Sello mall shooting

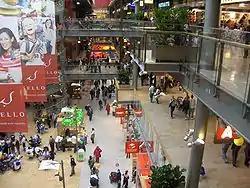
Interior of the Sello shopping centre in September 2005.

The shooting began when the gunman entered the Prisma hypermarket and began firing with a 9×19mm handgun. He killed three men and one woman. The victims, aged 27, 40, 42 and 45, were employees of Prisma. Another woman, identified as the suspect's ex-girlfriend, was found dead in an Espoo apartment. The ex-girlfriend was also an employee of Prisma, and the Finnish police speculated that she was the main target, and that Shkupolli thought that her new partner worked at Prisma. The perpetrator, identified as 43-year-old Kosovar Albanian Ibrahim Shkupolli, was seen walking into another shop where he disappeared, sparking a major manhunt which involved police helicopters.